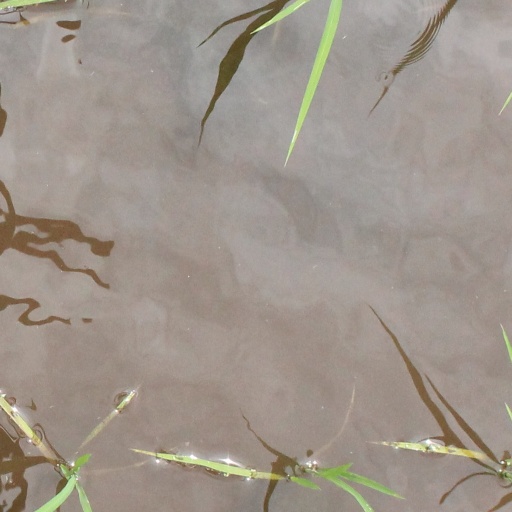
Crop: rice